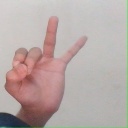
अक्षर: ण